Great Milton

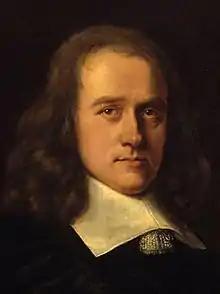
John Thurloe, painted in 1896

The village has a Church of England Primary School, a public house, The Bull, and a post office and general store. The Manor House is now Raymond Blanc's restaurant and hotel, "Le Manoir aux Quat'Saisons".